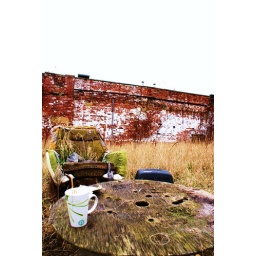
Random chair, table and mug in leeds